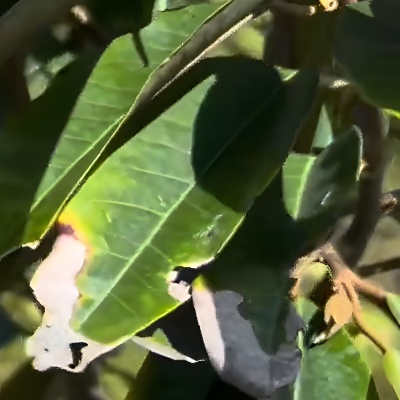
Label: Leaf_Blight